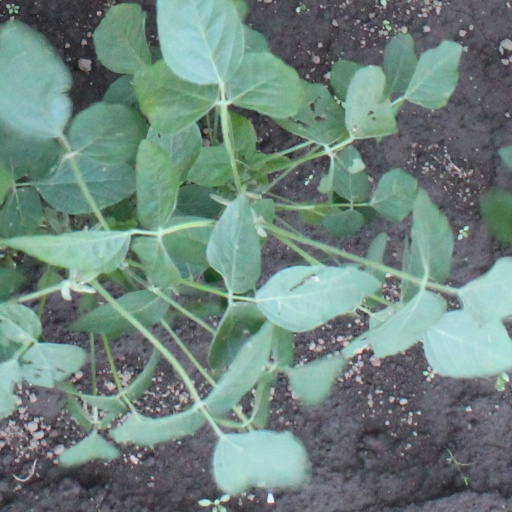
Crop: soybean